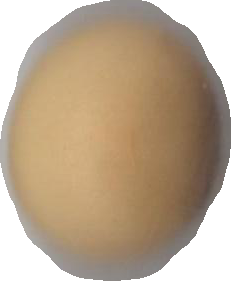
Variety: Dega